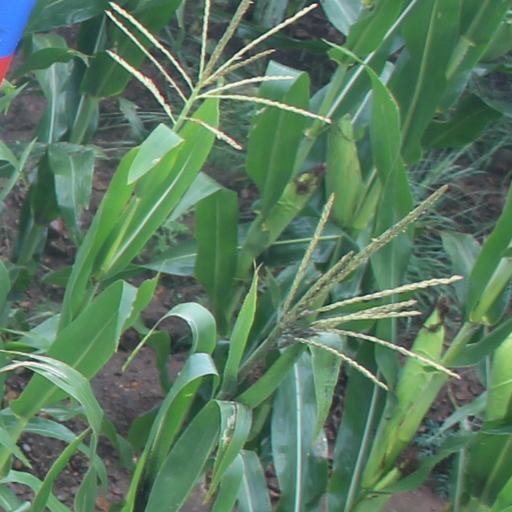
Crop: maize; corn